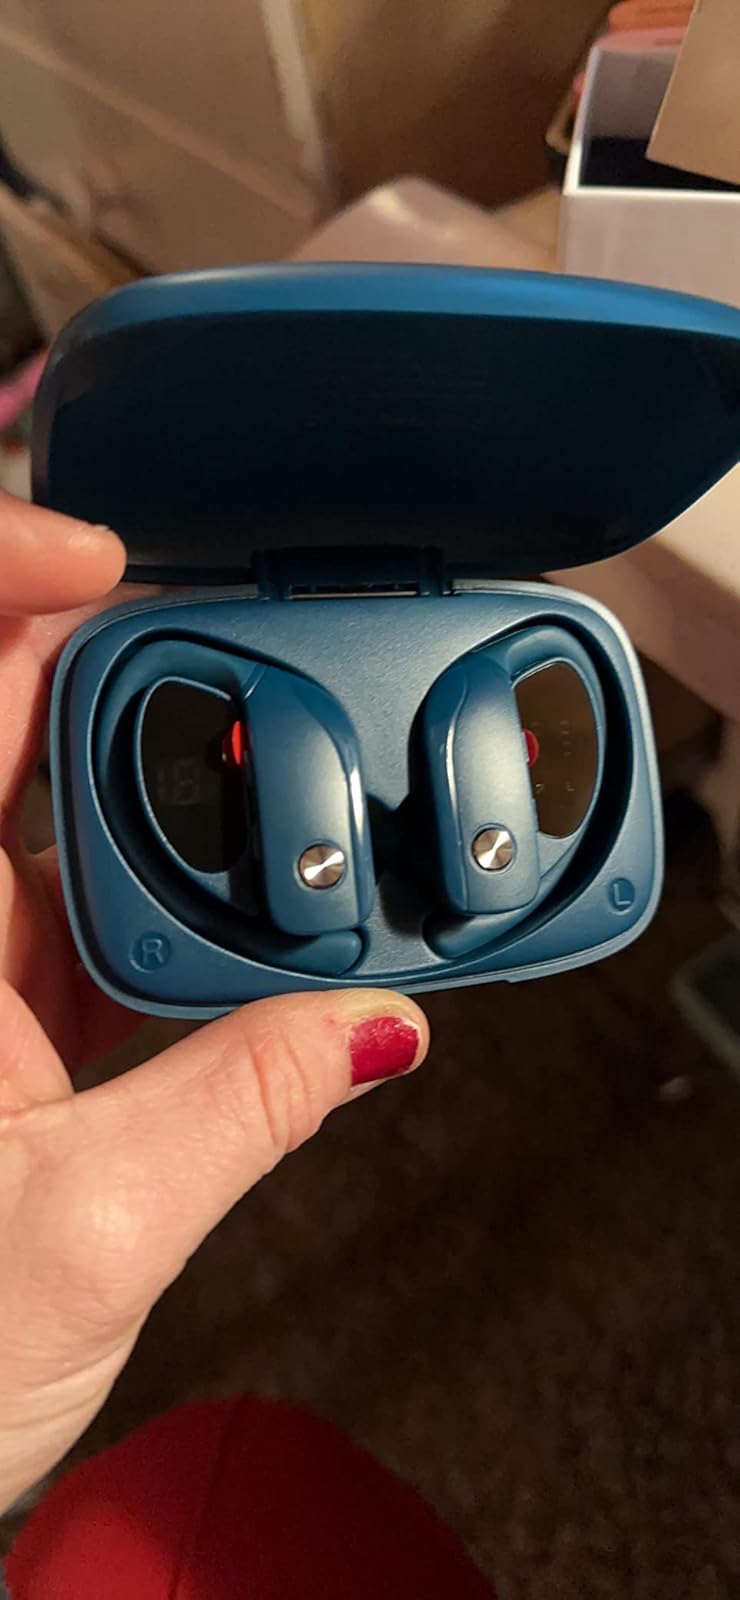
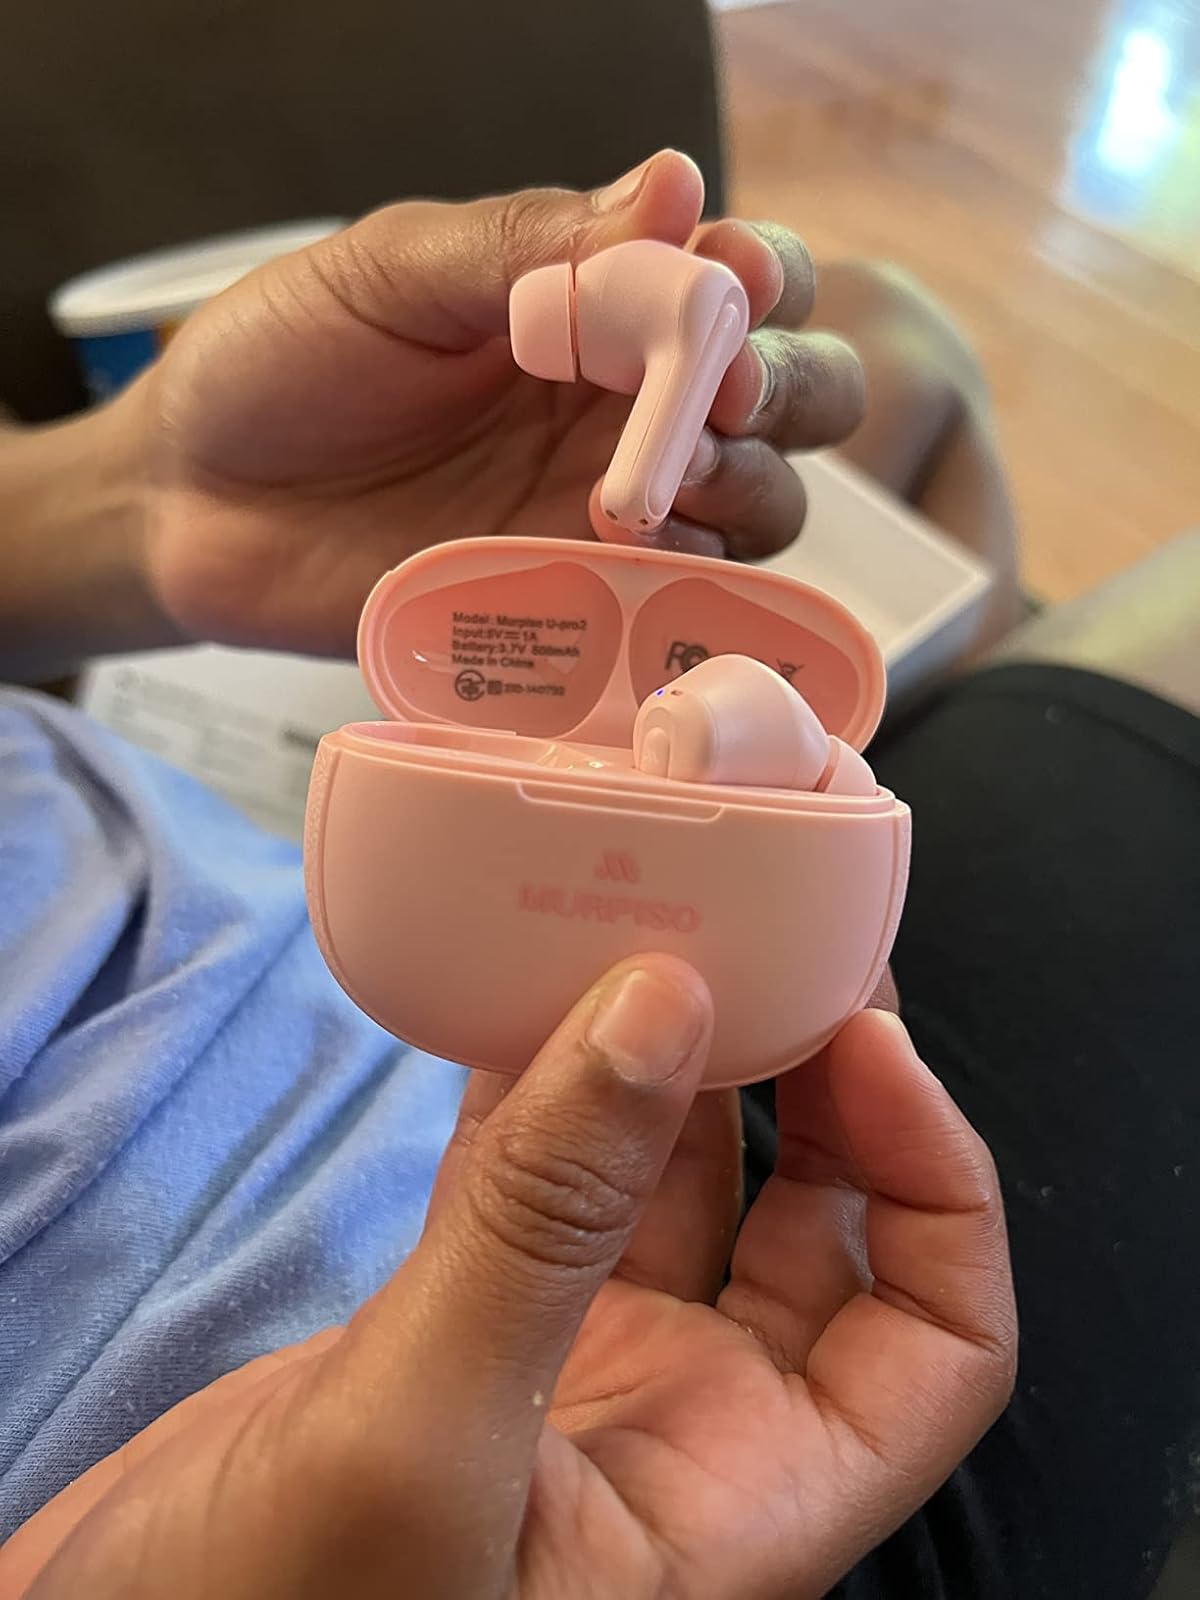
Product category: earbuds
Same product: no